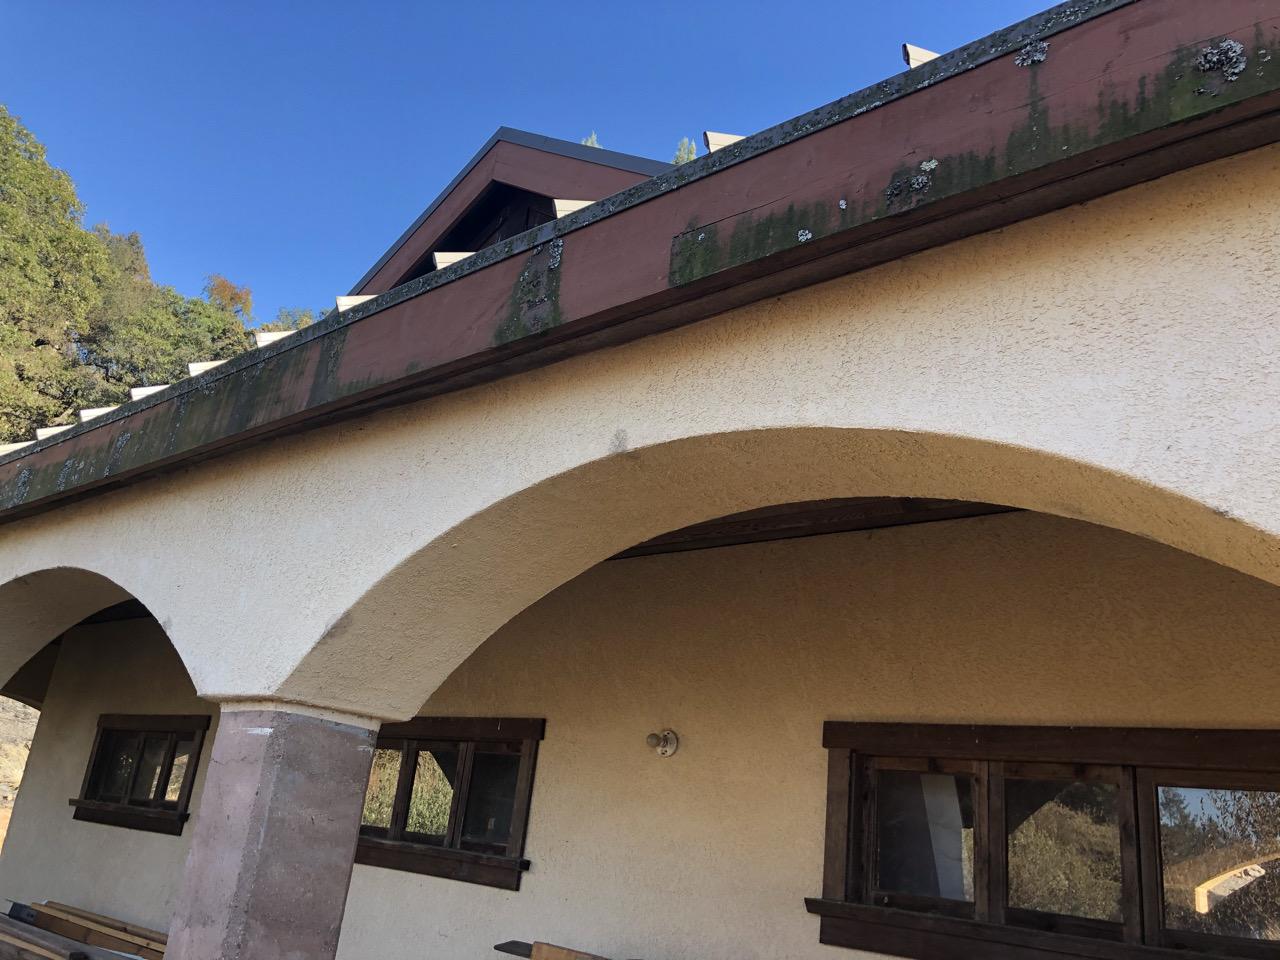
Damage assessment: affected